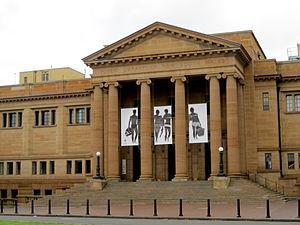
L'architecture de Sydney, la plus ancienne ville d'Australie, se caractérise par l'absence d'une architecture uniforme et par la juxtaposition des styles qui se sont succédé au cours des 200 ans d'histoire de la ville, depuis ses modestes débuts avec des matériaux locaux et le manque de financement jusqu'aux gratte-ciels modernes.